2nd Military Intelligence Battalion (United States)

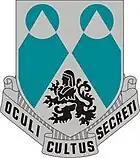
Battalion coat of arms

The 2nd Military Intelligence Battalion is a unit of the United States Army that specializes in the acquisition of signals information in direct support of the 66th Military Intelligence Brigade. The 2nd MI Battalion is currently headquartered at Wiesbaden Army Airfield in Germany.